Wilford

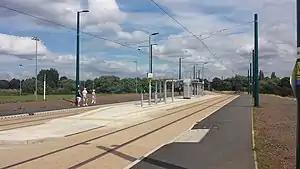
Wilford Village tram stop

The church of St Wilfrid serves a parish covering Wilford, Silverdale and a large part of the Compton Acres estate. The church dates from the late 14th century. It is considered to have been founded by Gervase de Wilford around 1361.